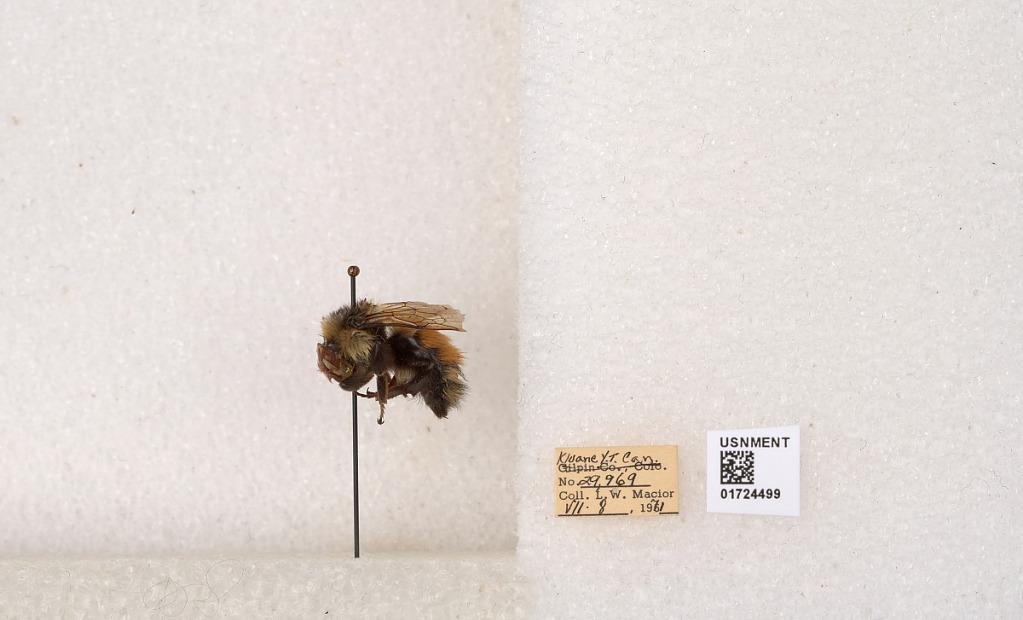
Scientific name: Bombus (Pyrobombus) sylvicola Kirby
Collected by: L. Macior
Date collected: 1971-7-8
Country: Canada
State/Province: Yukon Territory
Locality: Kluane National Park and Reserve
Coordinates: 60.7493, -139.504